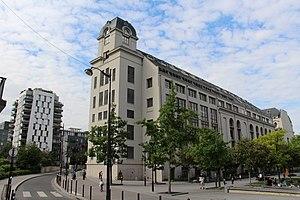
L'Université de Paris est une université française expérimentale créée par décret le 20 mars 2019 et issue de la fusion des universités Paris Descartes, Paris Diderot et de l'intégration de l'institut de physique du globe de Paris en tant qu'établissement-composante.